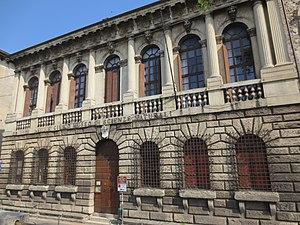
Le palais universitaire de Strasbourg, familièrement appelé « palais u », est un bâtiment de style néo-Renaissance, construit entre 1879 et 1884 sous la direction de l'architecte Otto Warth et inauguré par l'empereur Guillaume Iᵉʳ de Prusse en 1884.